Leipzig Grünauer Allee station

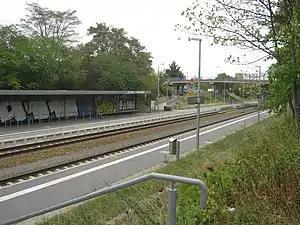
Leipzig Grünauer Allee station in 2018

Leipzig Grünauer Allee is a railway station located in Leipzig, Germany. The station opened on 25 September 1977 and was closed between April 2011 and 15 December 2013. The station is located on the Leipzig-Plagwitz–Leipzig Miltitzer Allee railway. The train services are operated by Deutsche Bahn, as part of the S-Bahn Mitteldeutschland.